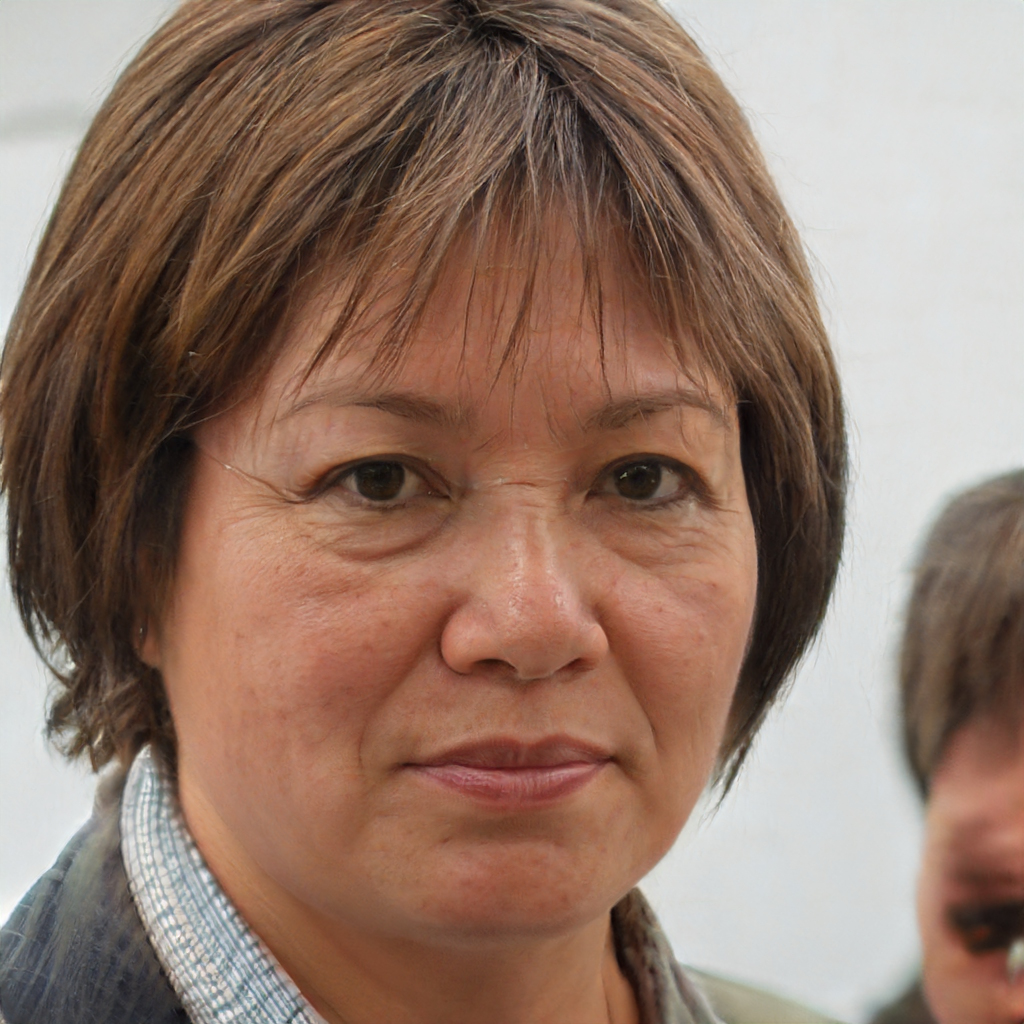
Gender: Female